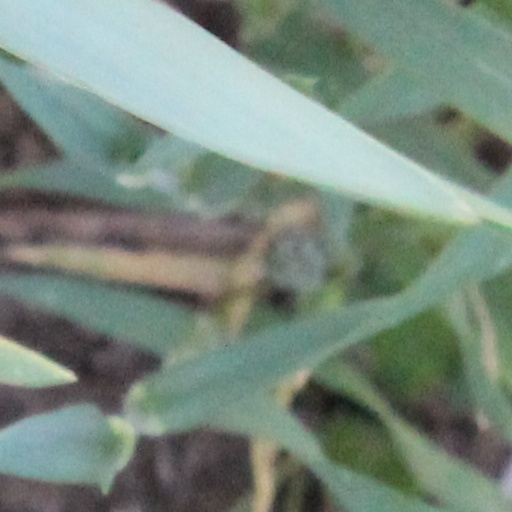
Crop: wheat